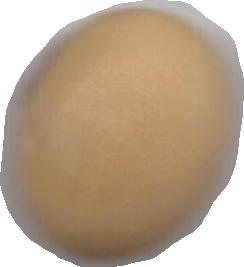
Variety: Anjasmoro